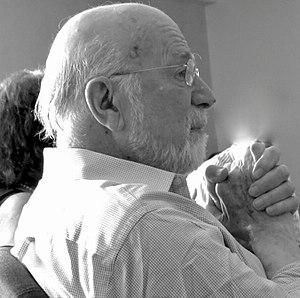
Stanley Louis Cavell, né le 1ᵉʳ septembre 1926 à Atlanta et mort le 19 juin 2018 à Boston, est un écrivain et philosophe américain.